History of Bratislava

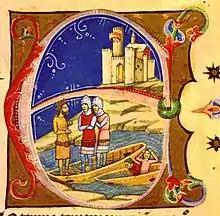
The earliest known depiction of Pressburg Castle, 14th century

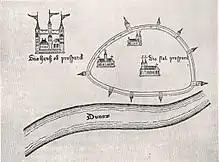
Pressburg city plan, 1438–55

In 1241 and 1242 the Mongols failed to conquer the fortified castle and the town below it, but temporarily devastated the surrounding settlements. The castle was adapted after these attacks. After 1242, German colonists came to the town and gradually their number increased, so that until the late 19th century they represented by far the largest ethnic group in the town. In 1271 and 1273–1276 the town was captured by the King of Bohemia, Ottakar II in connection with fighting between Hungary and Bohemia because of Styria. In this connection, the (1st) Peace of Pressburg was signed in 1271.